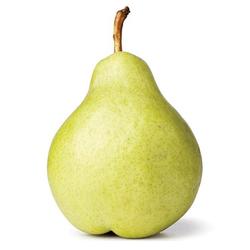
Label: Pear